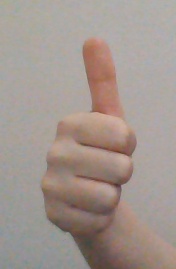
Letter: aleff